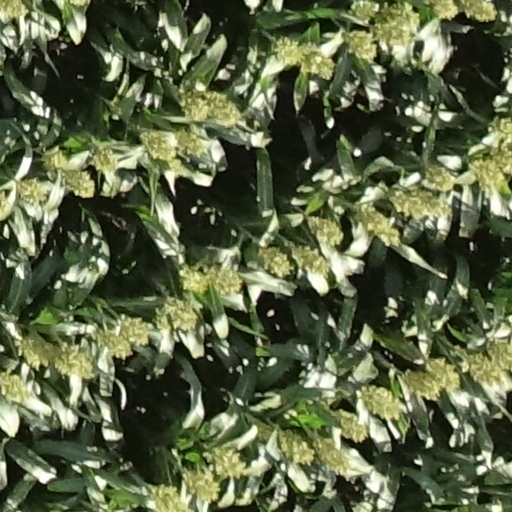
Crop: sorghum